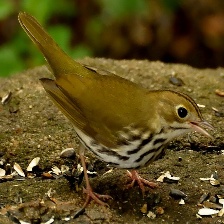
Species: OVENBIRD
Scientific name: SEIURUS AUROCAPILLA